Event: Nepal Earthquake
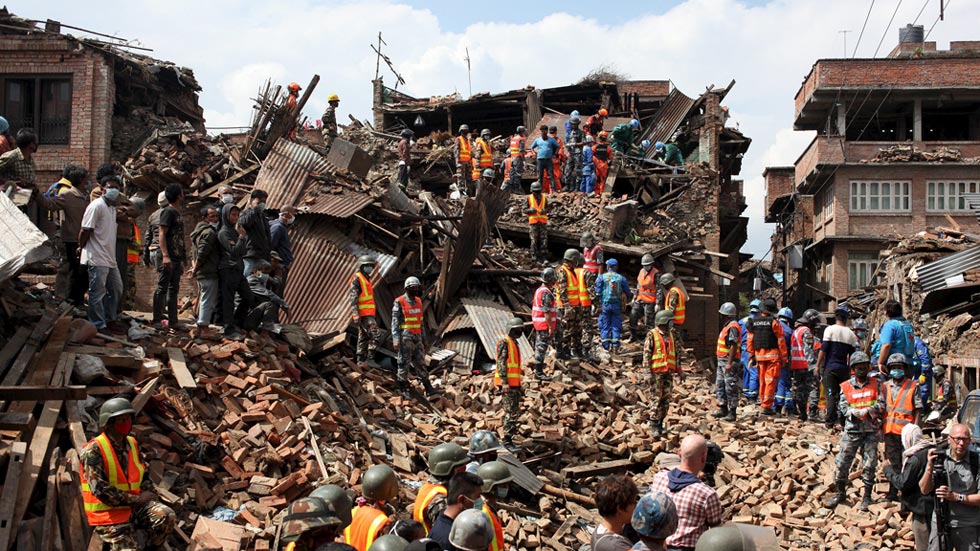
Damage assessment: damage